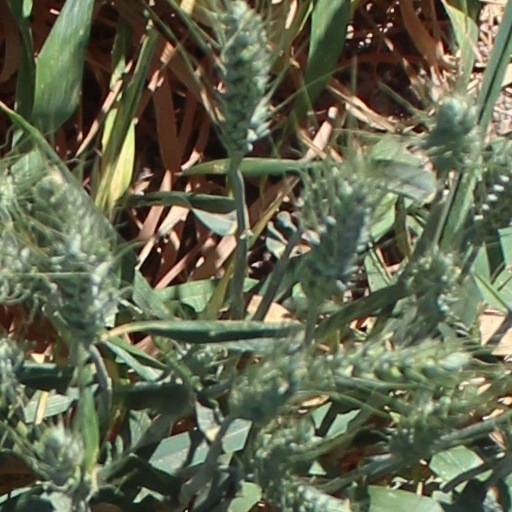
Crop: wheat